Marvel Super Heroes vs. Street Fighter

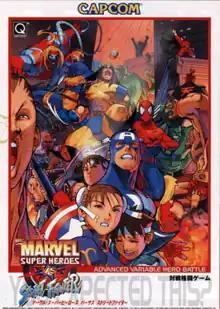
Japanese arcade flyer

is a 1997 crossover fighting game developed and published by Capcom. It is the sequel to "X-Men vs. Street Fighter" (1996) and the second installment in the "Marvel vs. Capcom" series. After its release on arcades, it received ports to the Sega Saturn in 1998 and the PlayStation in 1999.